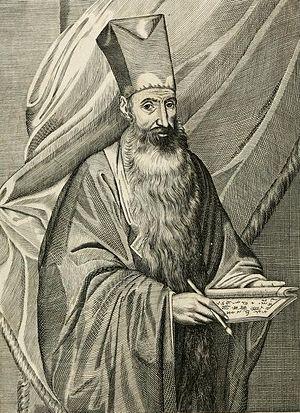
Álvaro de Semedo, né en 1585 à Nisa et décédé le 18 juillet 1658 à Canton en Chine, était un prêtre jésuite portugais, missionnaire en Chine, sinologue et écrivain.